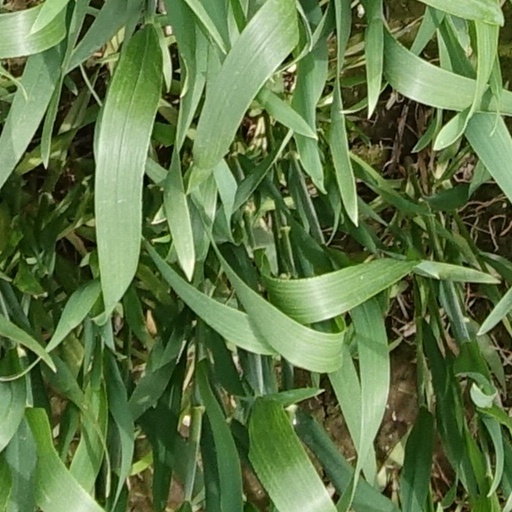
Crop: wheat